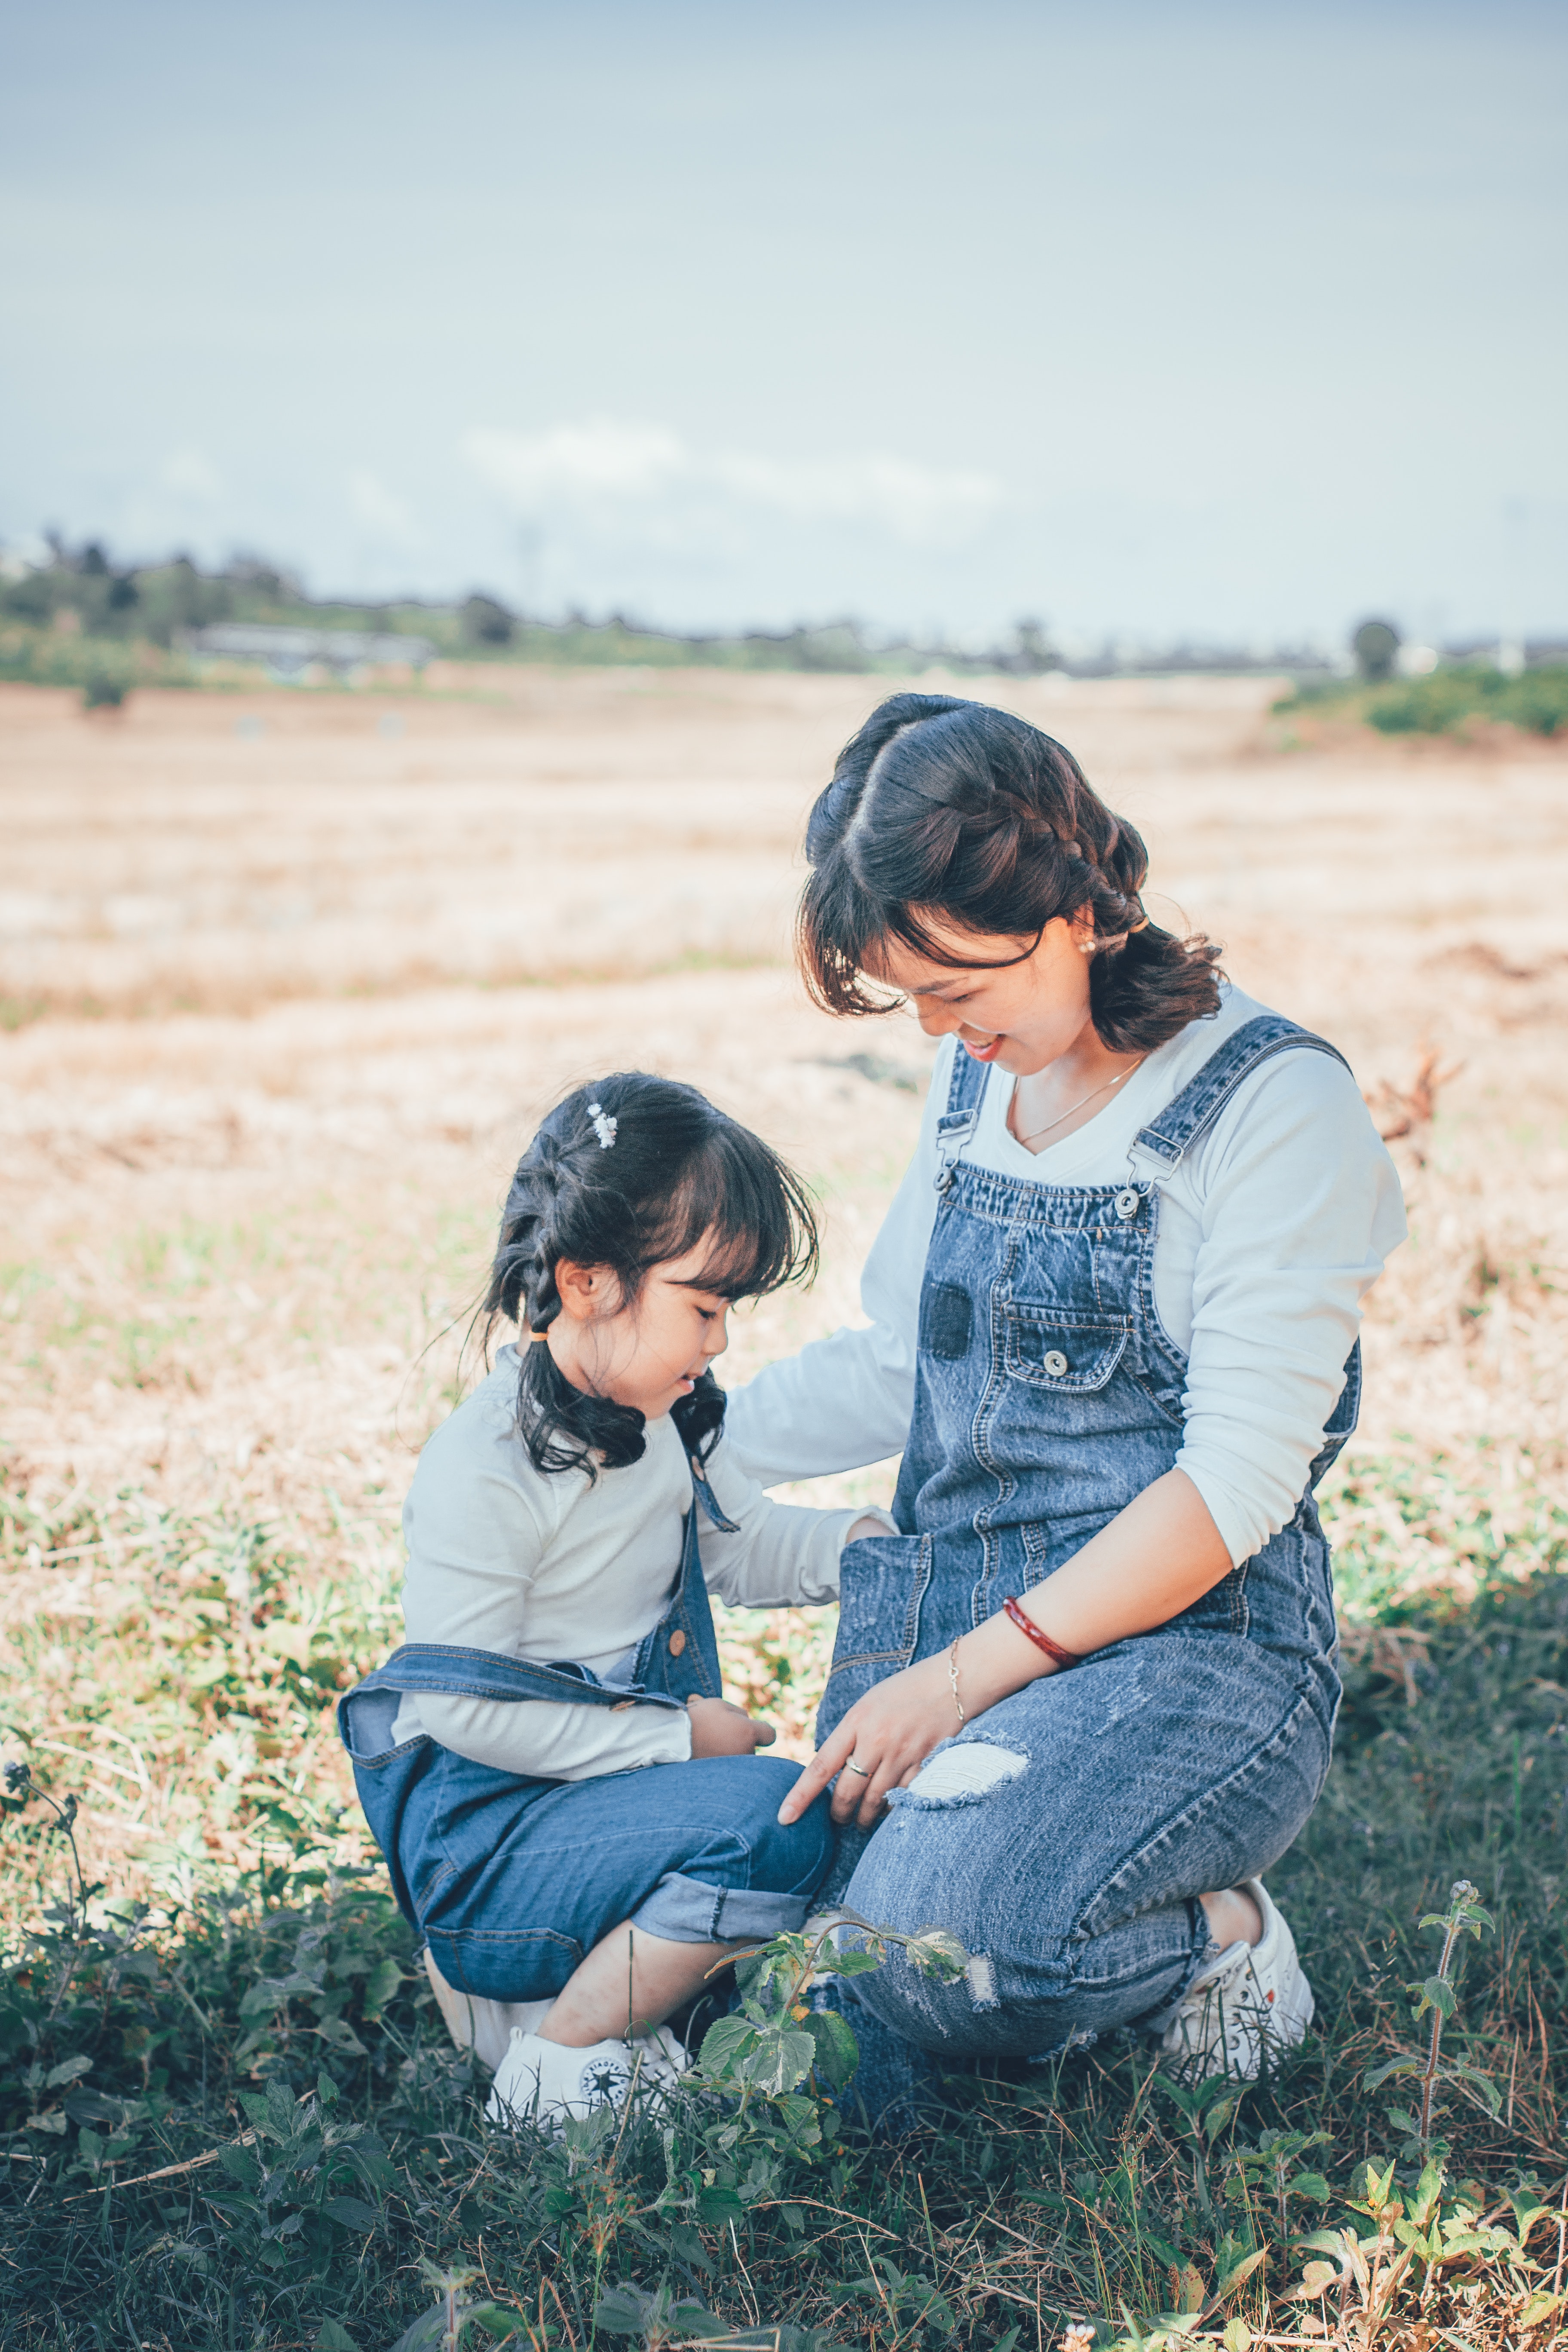
People in nature, photograph, grass, yellow, grassland, grass family, child, photography, summer, fun, happy, love, sitting, plant, soil, photo shoot, gesture, farm